East Derwent Highway

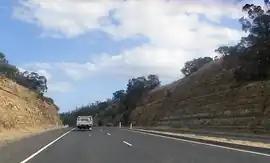
East Derwent Highway at Geilston Bay

The East Derwent Highway (route number B32) is a highway in Hobart, Tasmania, Australia. The highway is a trunk road that carries heavy commuter traffic, much like the Brooker Highway, on the eastern side of the River Derwent.